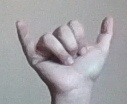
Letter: ya